USS Baltimore (SSN-704)

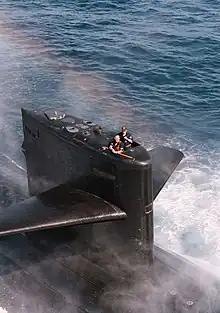
"Baltimore" during a VERTREP while underway

USS "Baltimore" (SSN-704), a -class nuclear-powered attack submarine, was the sixth ship of the United States Navy to be named for Baltimore, Maryland. The contract to build her was awarded to the Electric Boat Division of General Dynamics Corporation in Groton, Connecticut on 31 October 1973 and her keel was laid down on 21 May 1979. She was launched on 13 December 1980 sponsored by Congresswoman Marjorie S. Holt, and commissioned on 24 July 1982. The vessel's logo was "From Sails to Atoms," as inscribed on the ships original plaque.